History of Szczecin

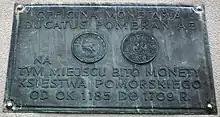
Memorial plaque at the site of the former ducal mint, which operated in 1185–1709

From 1295 to 1464 the city was the capital of a splinter eponymous duchy in Pomerania. (Its Dukes were Otto I, Barnim III the Great, Casimir III, Swantibor I, Boguslaw VII, Otto II, Casimir V, Joachim I the Younger, Otto III.) In 1478 it became part (and capital) of the reunited Duchy of Pomerania under duke Bogislaw X, and in 1532 it again became the capital of a splinter eponymous duchy.